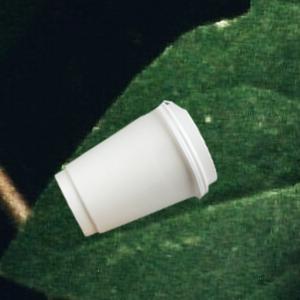
Label: cups